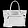
Label: Bag